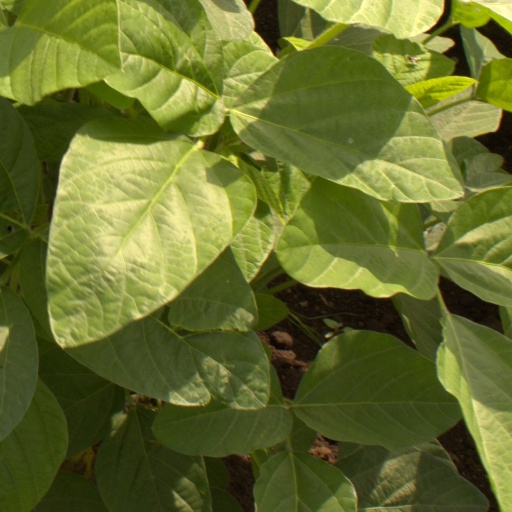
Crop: soybean